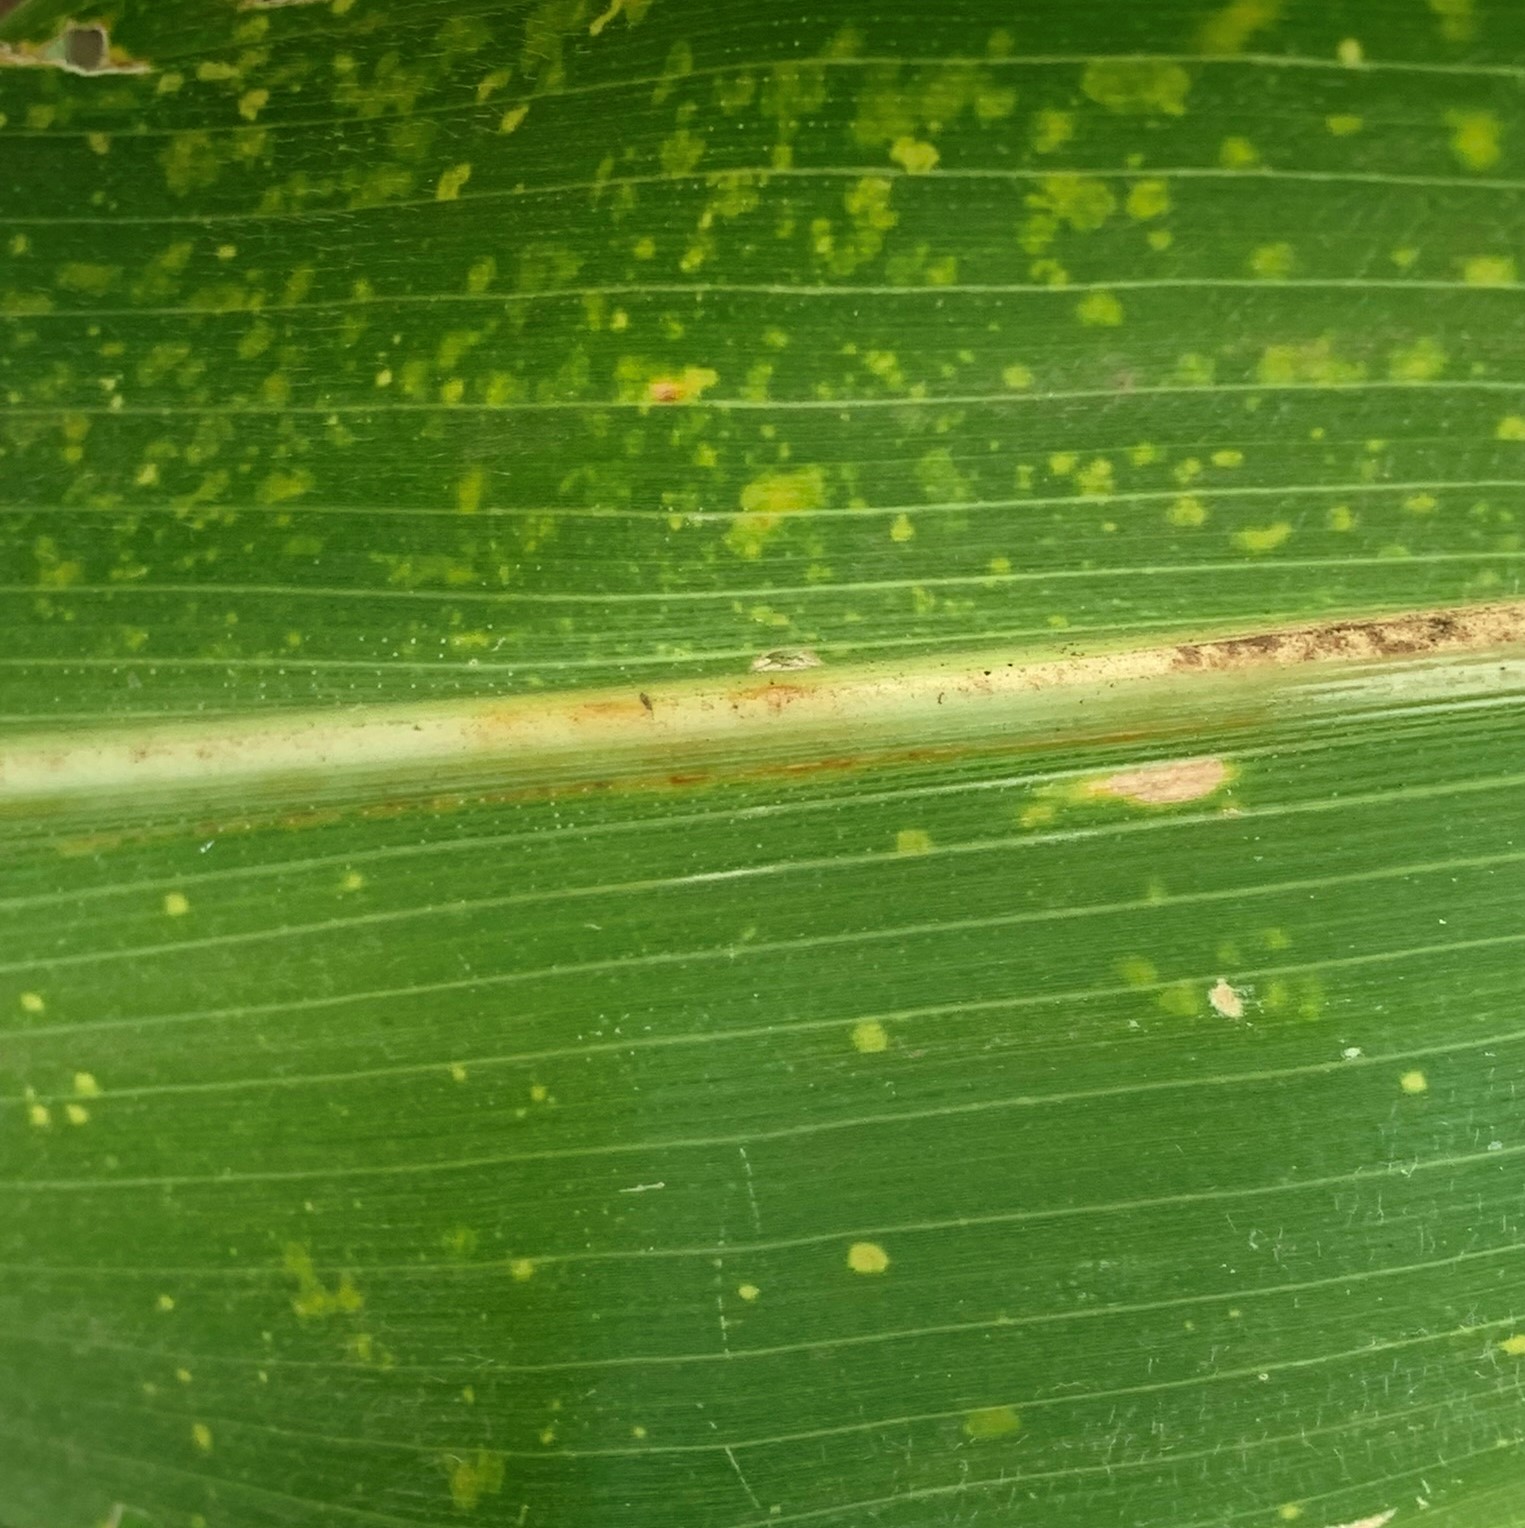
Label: MLN